Danny Collins (footballer)

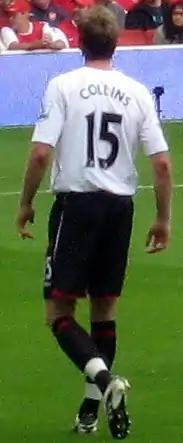
Collins in action for Sunderland

A month later he joined Sunderland for £140,000 amid interest from other clubs including Sheffield United whose manager Neil Warnock hit out at the way Chester handled his transfer to Sunderland. He ended the 2004–05 season with another championship medal and full Welsh caps to his name, he was initially used as a backup player to defenders Gary Breen, Steven Caldwell and George McCartney, in his first season at the club, but still managed to make 14 appearances. Following promotion to the Premier League for the 2005–06 season, Sunderland signed several additional players and Collins found himself out of the first team squad early in the season. He later worked his way into the side but Sunderland endured a nightmare campaign and were comfortably relegated amassing just 15 points.